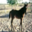
Label: horse